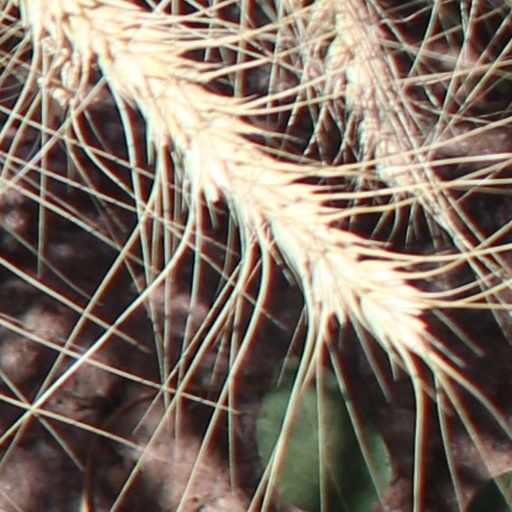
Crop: wheat